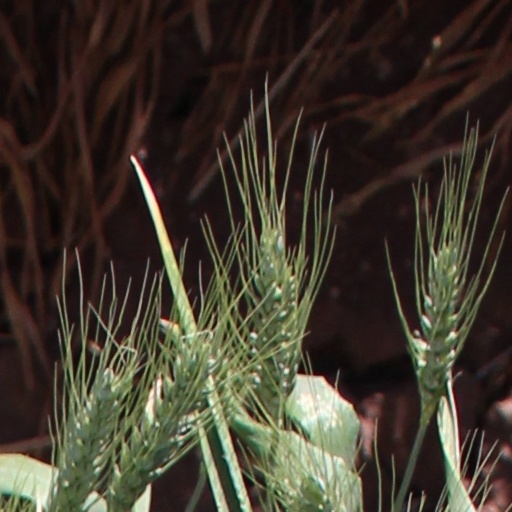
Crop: wheat